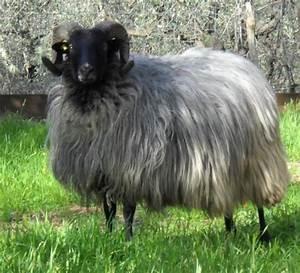
sheep